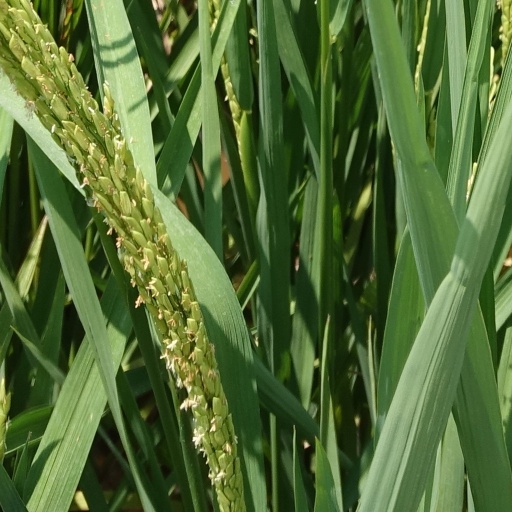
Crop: rice